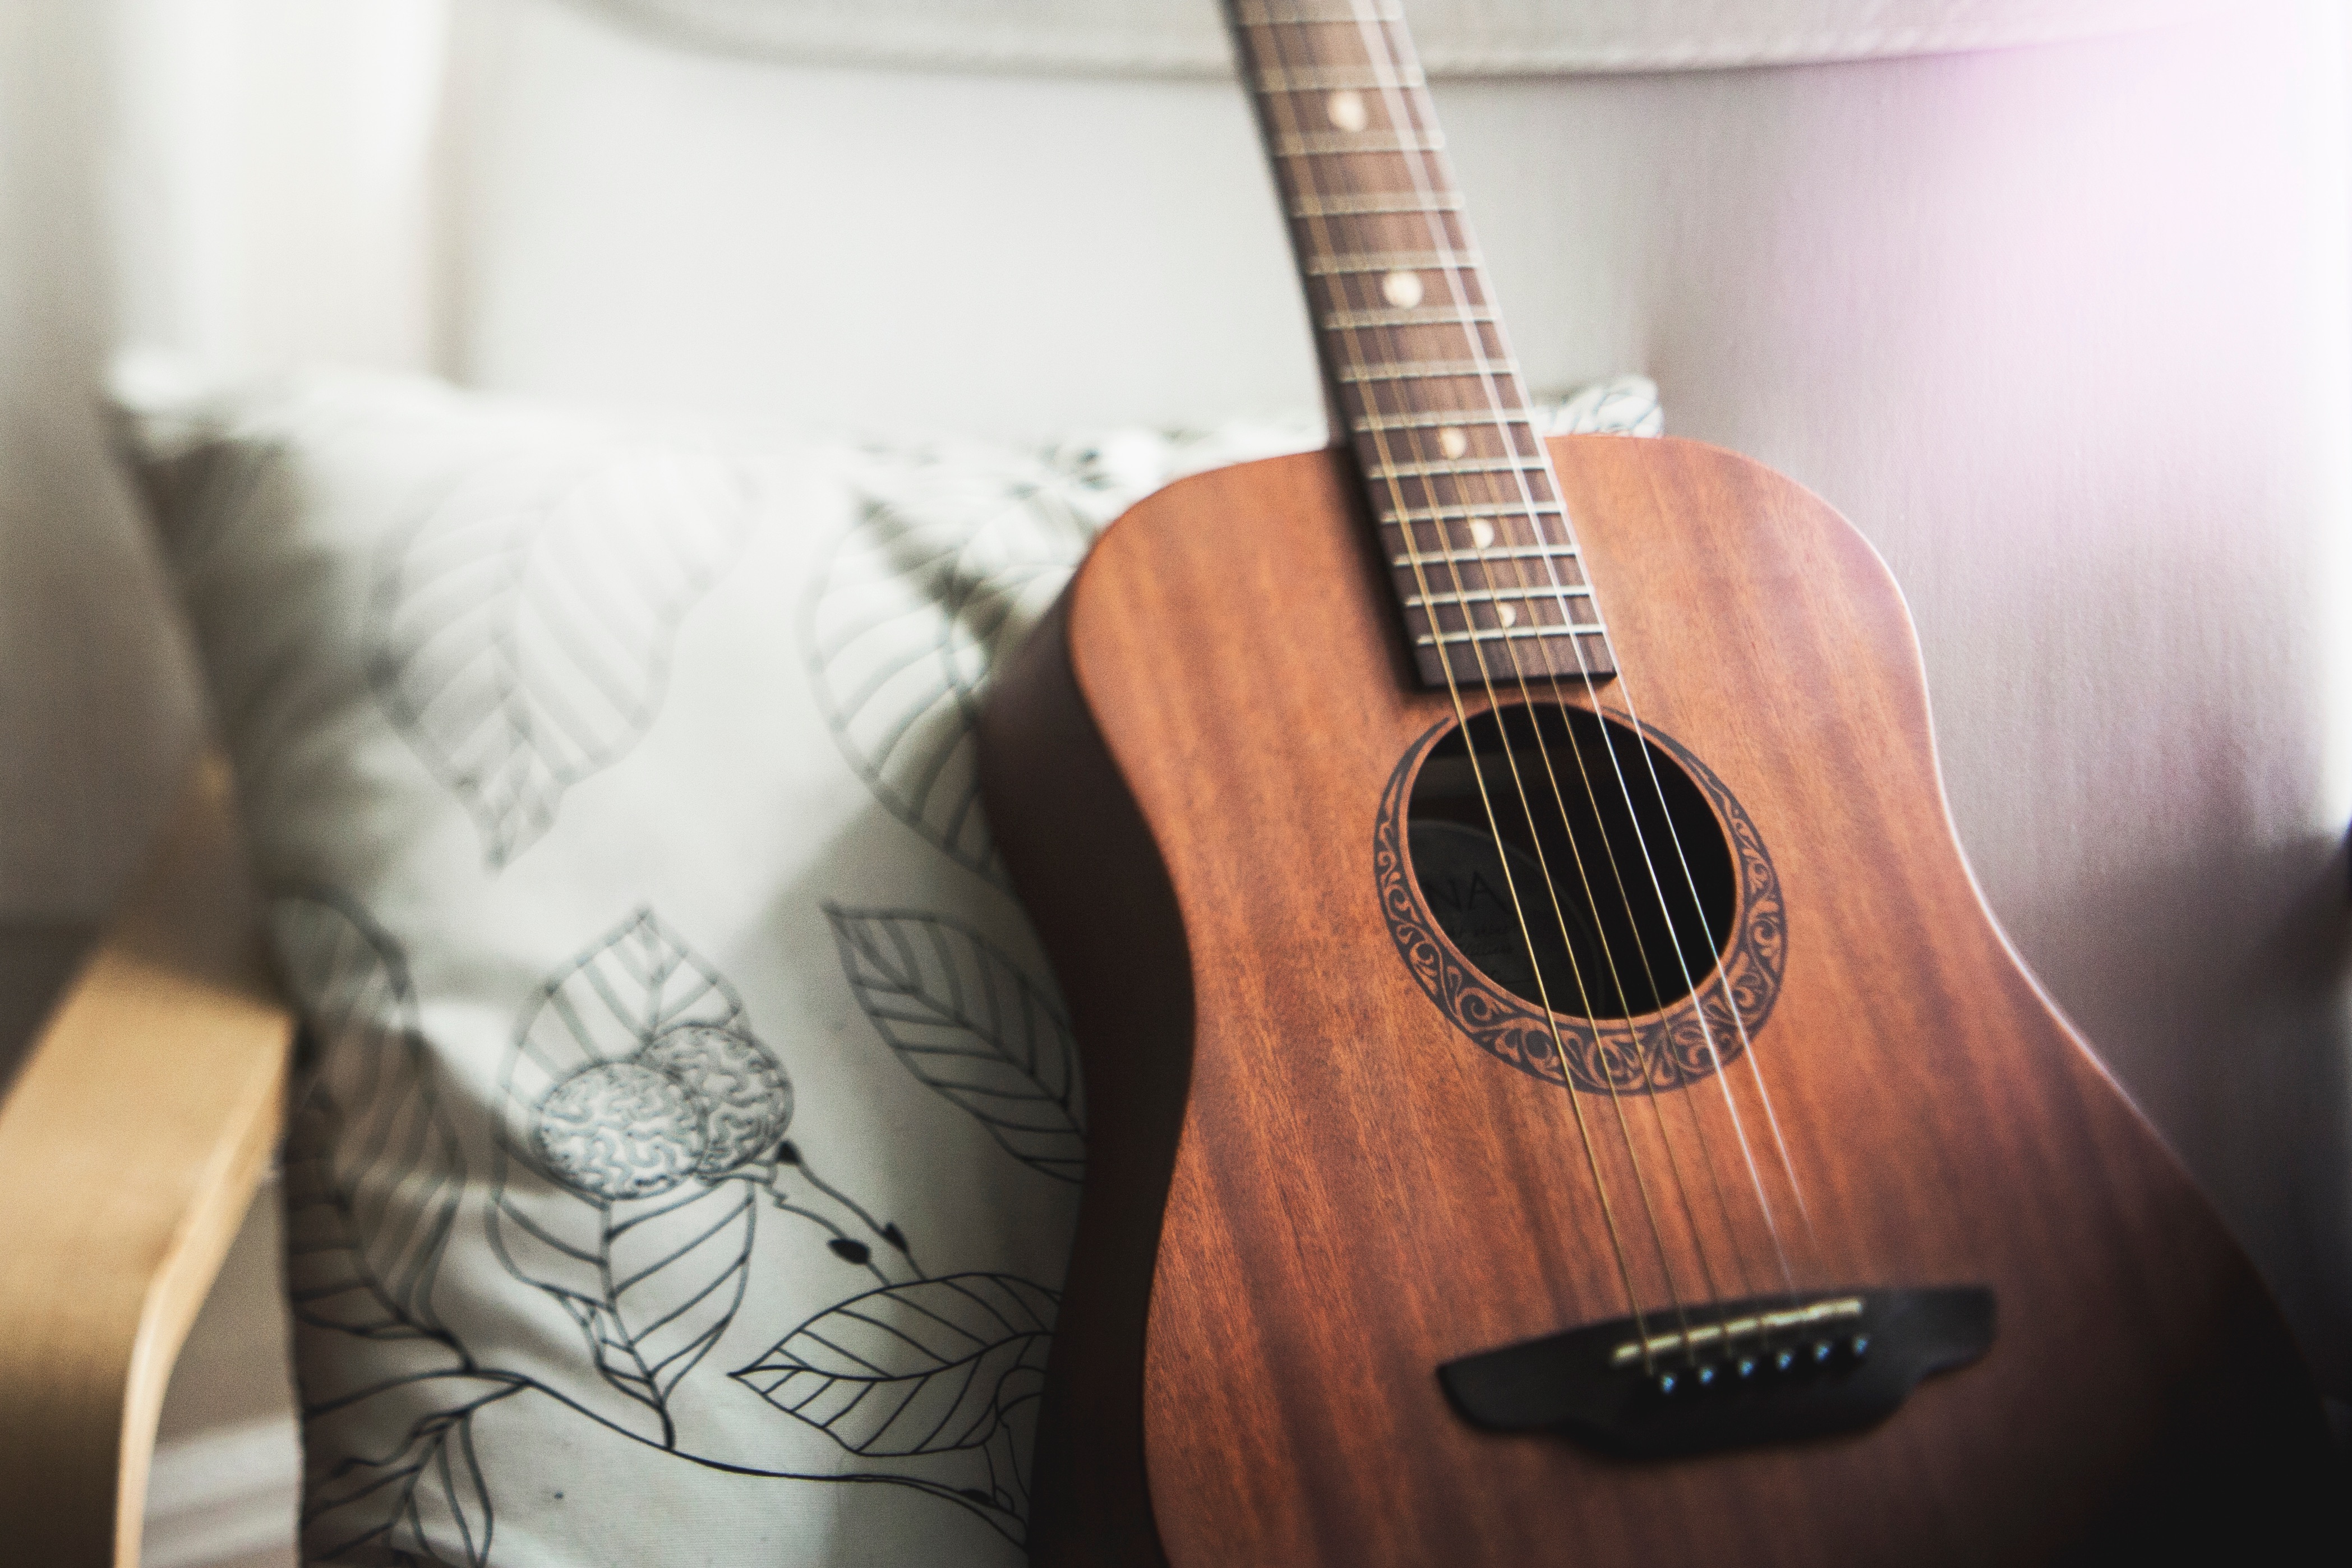
guitar, string, acoustic guitar, chair, pillow, musical instrument, ukulele, minimal, bass guitar, string instrument, plucked string instruments, acoustic electric guitar